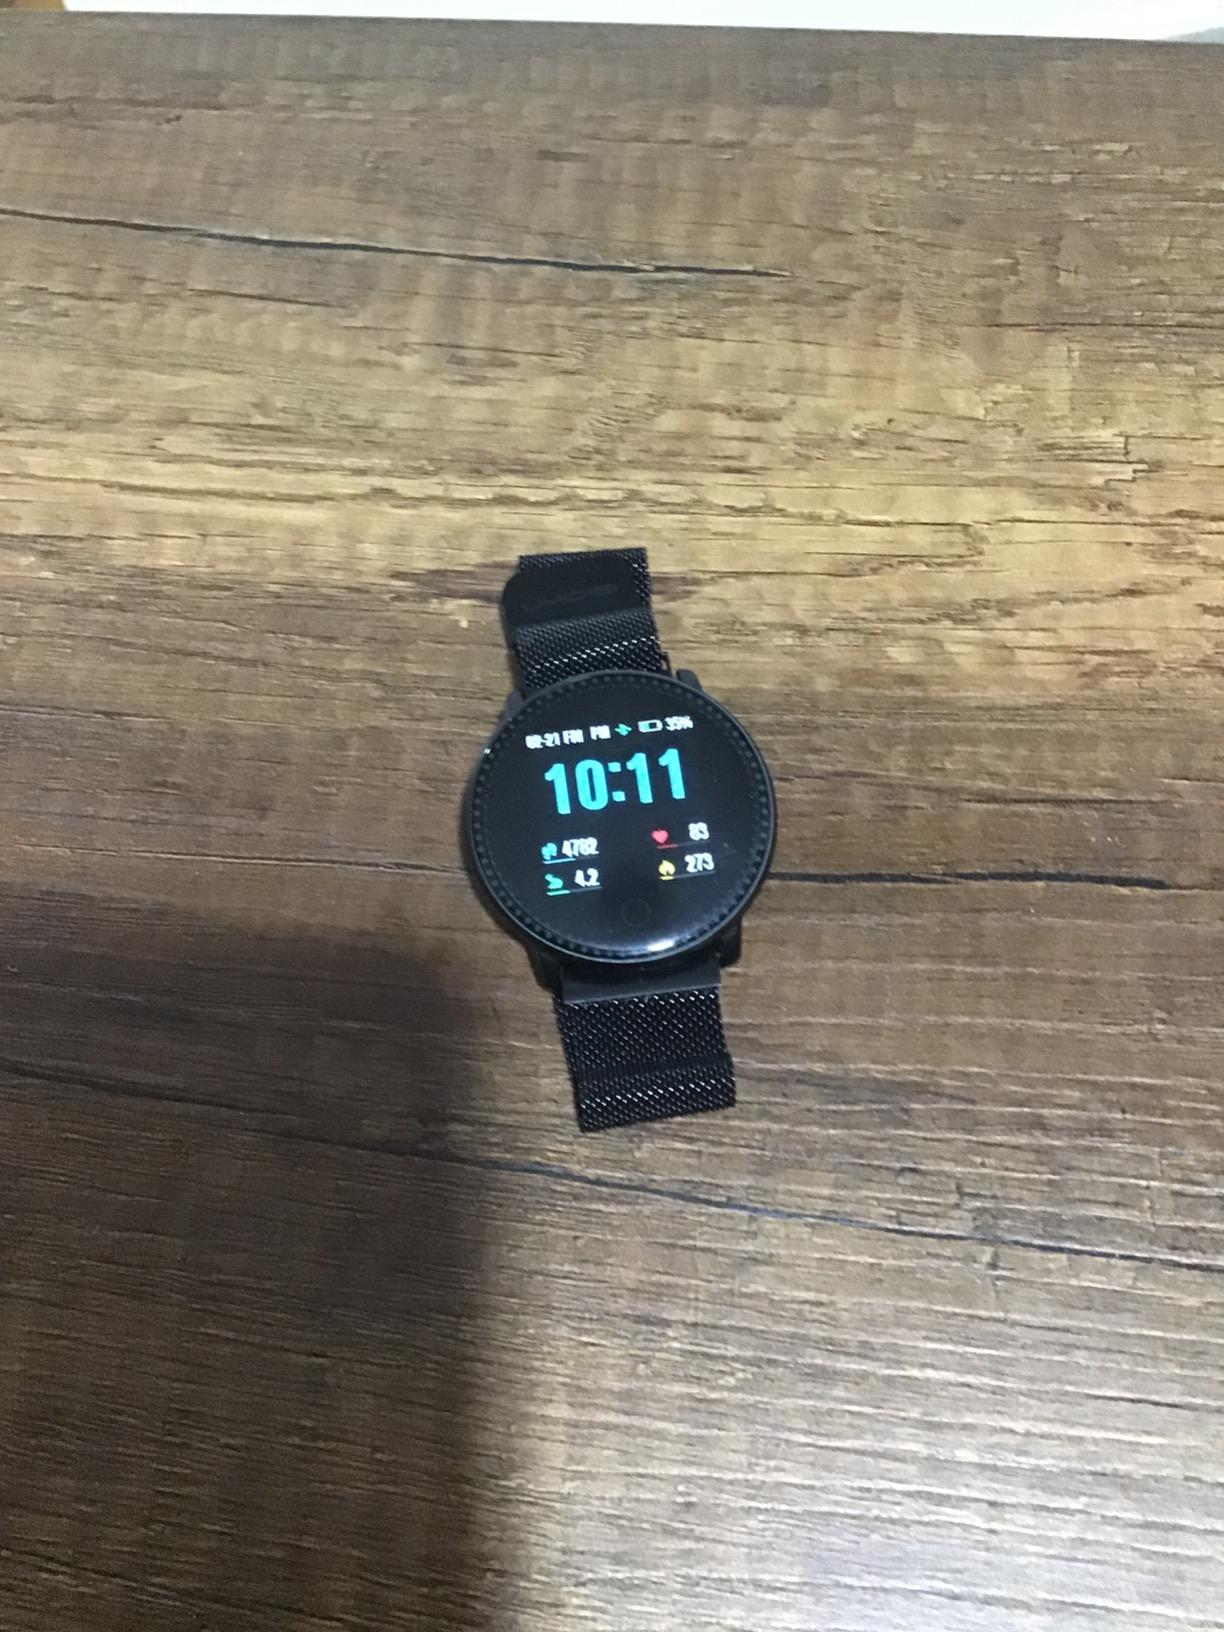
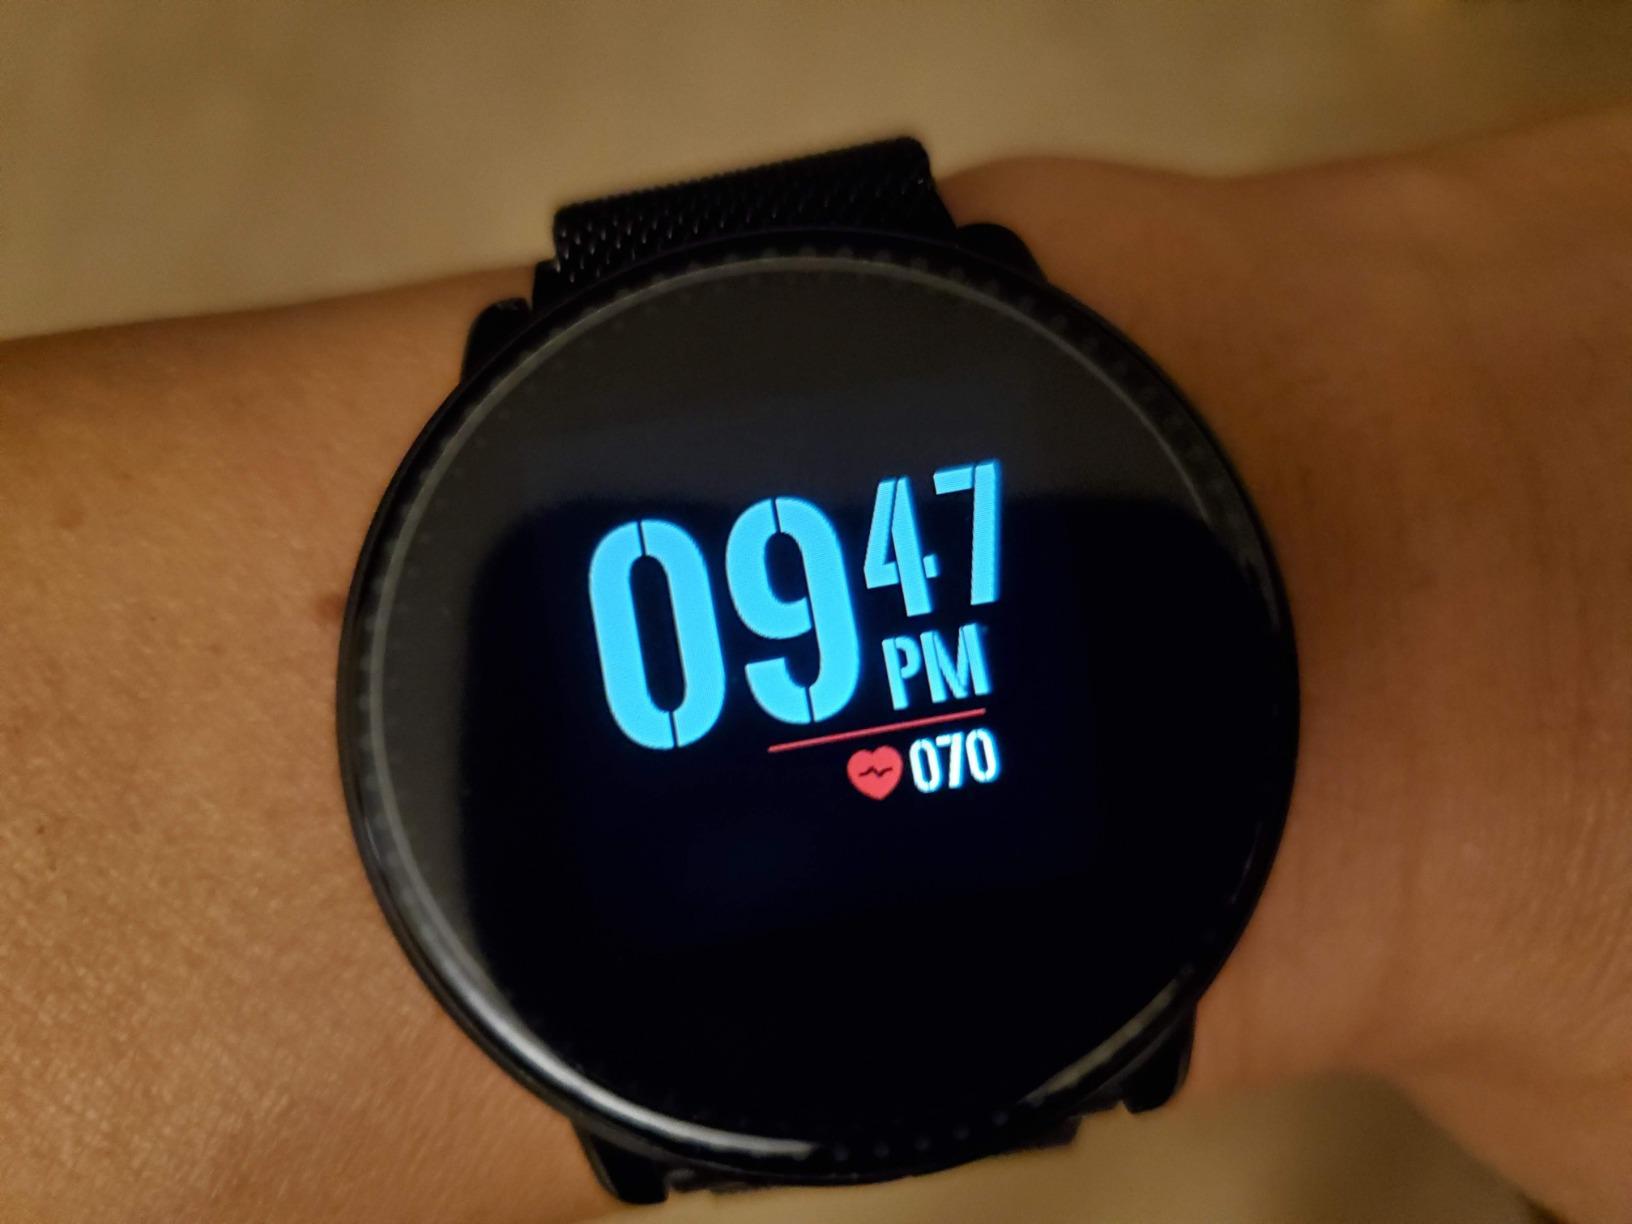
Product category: smartwatch
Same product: yes